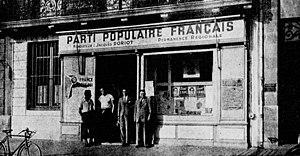
Permanence de la Fédération du Sud-Ouest du Parti populaire français à Bordeaux en 1936.
Le Parti populaire français ou PPF, fondé et dirigé par Jacques Doriot, était le principal parti politique d’inspiration fasciste français en 1936-1939 et l’un des deux principaux partis collaborationnistes en 1940-1944, avec le Rassemblement national populaire de Marcel Déat. Fortement anti-communiste et opposé à Moscou, bien que Doriot soit lui-même un ancien membre du PCF, le PPF était également nationaliste et plus ou moins pacifiste. En 1938, Doriot salue ainsi les accords de Munich, ce qui mène nombre de militants, dont Pierre Drieu la Rochelle et Bertrand de Jouvenel, à le quitter - bien qu'une grande partie revient pendant le régime de Vichy.